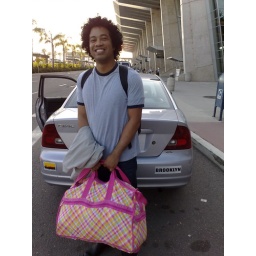
A tough brooklyn man walks around with a plaid pink lesportsac bag